Iowa Highway 188

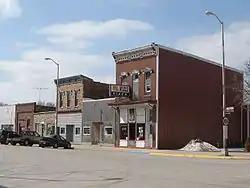
Iowa 188 passes through Clarksville's business district.

Iowa Highway 188 begins at a T intersection with Iowa Highway 3 south of Clarksville. From Iowa 3, Iowa 188 heads north where it crosses the Shell Rock River and forms the eastern boundary of Heery Woods State Park. It passes through Clarksville and continues north for . At four-way intersection with Butler County Road T64 and a gravel road, Iowa 188 turns to the east and becomes an east–west road for the remainder of its journey.